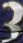
Number: 3